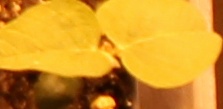
Label: Soybean